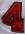
Number: 4